Łazienki Bridge

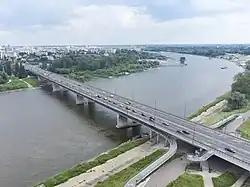
Łazienki Bridge in 2022

The Łazienki Bridge is a five-span steel bridge, across the Vistula in Warsaw, Poland. It is 423 m long and 28 m wide, holding three lanes for vehicles each way, dedicated cycling lanes and sidewalks for pedestrians. The name refers to the Łazienki Park and Łazienki Palace, which are located to the south-west of the bridge.